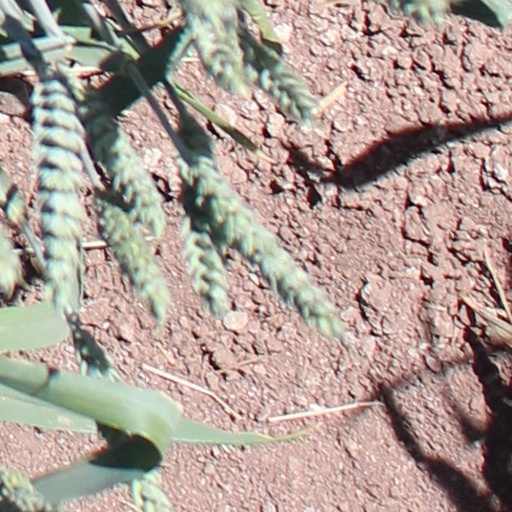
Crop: wheat